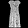
Label: Dress